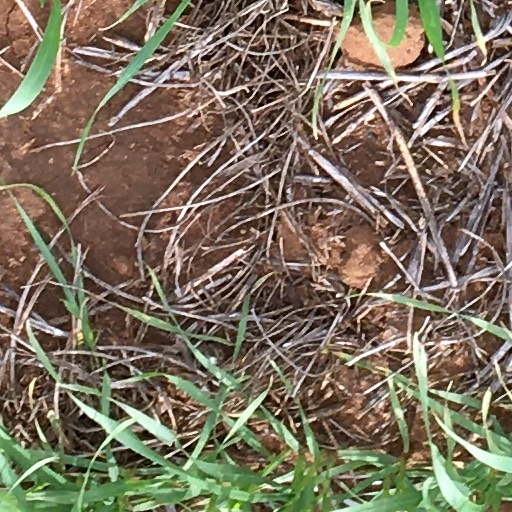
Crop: wheat